Barn fire

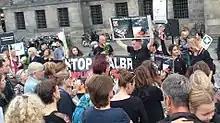
Hundreds of protesters held a vigil on Dam Square on 24 August 2017 to remember dead animals and protest cruelty against animals with texts such as "Stop barn fires. Mandate alarms and sprinklers in all barns" and "Consider your purchases carefully".

According to the Dutch Association of Insurers, there were 15 barn fires causing animal fatalities in 2015, 26 in 2016 and 28 in 2017. Because of a series of alarmingly large-scale barn fires in 2017, particularly in summer with De Knorhof in Erichem as the low point, public debate in the Netherlands broke out on fire safety in barns and animal welfare. The activist group "Burning Souls" was already founded in January 2017 by Petra Spoor, who was outraged about the fact that the media frequently reported that 'there had been no victims', but there had been hundreds or thousands of dead animals, as if animals weren't 'victims'. The group holds vigils near burnt-out barns to commemorate the perished animals with flowers, candles and minutes of silence, calls on the national and local authorities to take stricter measures, and on citizens to make their consumption pattern more animal-friendly by eating less or no meat. A similar initiative was undertaken by activist group "Eyes on Animals" after the barn fire in Oirschot, claiming the lives of 10,000 pigs in April 2016.